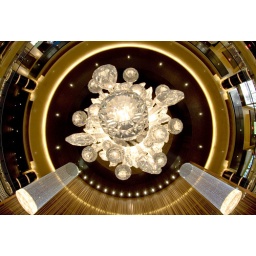
one of the many cool bars in the red rock hotel. they do quite good mai tai cocktails there...